Mazdak Mirzaei

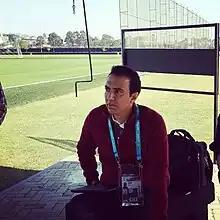
Mazdak Mirzaei at the training ground of the Iran national football team in 2014 FIFA World Cup

Mazdak Mirzaei (born 17 September 1970) is an Iranian football commentator, producer, television presenter, writer, director and translator. Mirzaei is the presenter and producer of the Hattrick program aired by Iran International. In 2005, he was awarded the prize of the best sports commentator of IRIB. Mazdak Mirzaei worked in IRIB from 1997 to 2019.